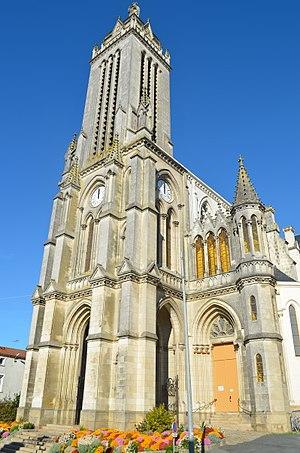
Église Saint-Pierre - Cholet (Maine-et-Loire)
Le patronage Notre-Dame-de-la-Garde de Cholet est un ancien patronage paroissial fondé en 1854 à Cholet. En 1906, il laisse place à l’association sportive Jeune-France de Cholet lors de sa mise en conformité avec la loi de 1901 mais réapparait sous forme d’association culturelle vingt ans plus tard. Il est à l’origine de plusieurs associations choletaises apparues depuis.
Cholet est une commune française, chef-lieu d'arrondissement, située dans le département de Maine-et-Loire en région Pays de la Loire.
L'église Saint-Pierre de Cholet est une église catholique située à Cholet.